Kuntillet Ajrud inscriptions

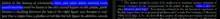
Scholarly confusion

(2) ...all which he asks from a man he will give generously. And if he entices, Yahwe(h) shall give to him